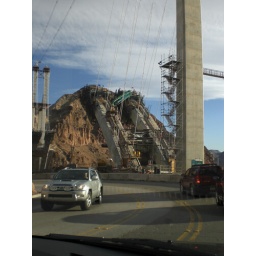
new bridge under construction over the colorado river at hoover dam, nevada-arizona border, u.s.a.